Hepatitis C

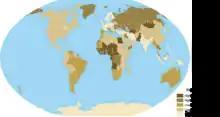
Percentage of people infected with hepatitis C by country in 2019

The World Health Organization estimated in a 2021 report that 58 million people globally were living with chronic hepatitis C as of 2019. About 1.5 million people are infected per year, and about 290,000 people die yearly from hepatitis C–related diseases, mainly from liver cancer and cirrhosis.